Birding in New York City

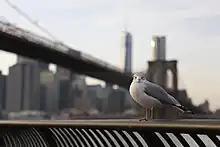
Ring-billed gull at Brooklyn Bridge Park

While New York City is commonly associated with pigeons and other common urban birds like house sparrows and European starlings, hundreds of bird species reside in or travel through the city each year. It is situated along the Atlantic Flyway, a major route for migrating birds in the spring and fall. Migration takes place in the spring and fall, with additional shorebirds and raptors, which took different routes north in the spring, coming through in the fall. The city's particular geographic location along the route, combined with a range of different habitats across the five boroughs, leads to a large number of species residing in, traveling through, or spending a season in the city each year. Journalists, scientists, and other writers frequently comment about the apparent contradiction between the size and density of New York City with its unusual variety of bird species and status as a birding destination.